2002 Venezuelan coup attempt

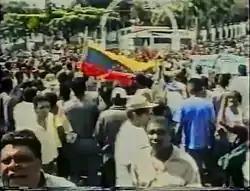
Chavista loyalists gathered outside of Miraflores Palace after hearing that Chávez had not resigned the presidency.

Prompted by the spreading news that Chávez had not resigned, Carmona's installation as president generated protests by Bolivarian Circles in support of Chávez that was suppressed by the Metropolitan Police. Baduel contacted the head of the Presidential Guard, which remained loyal to Chávez, and told him "it's now or never". Late in the morning of 13 April the Presidential Guard entered the palace from their barracks via tunnels, and retook the palace. Since Chávez was being held in a secret location, the presidency was assumed for several hours by Vice President Diosdado Cabello until Chávez was reinstated.